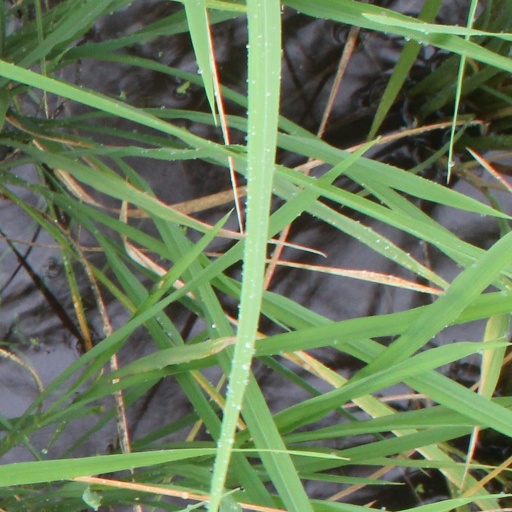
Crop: rice